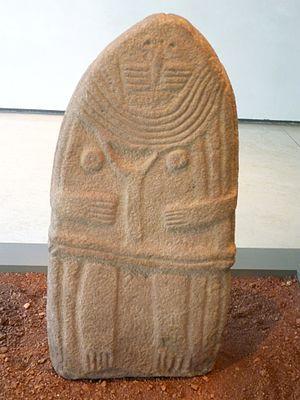
Statue-menhir de Saint-Sernin-sur-Rance, vers 3300-2200 avant notre ère, musée de Rodez, France
Le département de l'Aveyron est le premier département français par le nombre de sites mégalithiques recensés. Les dolmens se caractérisent par une forte concentration géographique et une très grande homogénéité architecturale. A contrario, les menhirs au sens strict y sont rares mais de nombreuses statues-menhirs y ont été découvertes. Cet ensemble mégalithique comporte plusieurs influences architecturales plus ou moins prononcées. Sa période d'édification correspond au Chalcolithique et au Bronze ancien.
Frédéric Hermet, né le 11 mai 1856 au Mas Capelier, décédé le 4 février 1939 à Rodez, est un archéologue et ecclésiastique français, connu sous le nom de l'abbé Hermet.
Cet article recense les statues-menhirs de France.
Les expressions modernes Déesse mère ou Grande Déesse ou encore déesse primordiale font référence à divers cultes qui auraient été rendus à une « mère universelle » du Paléolithique à aujourd’hui.